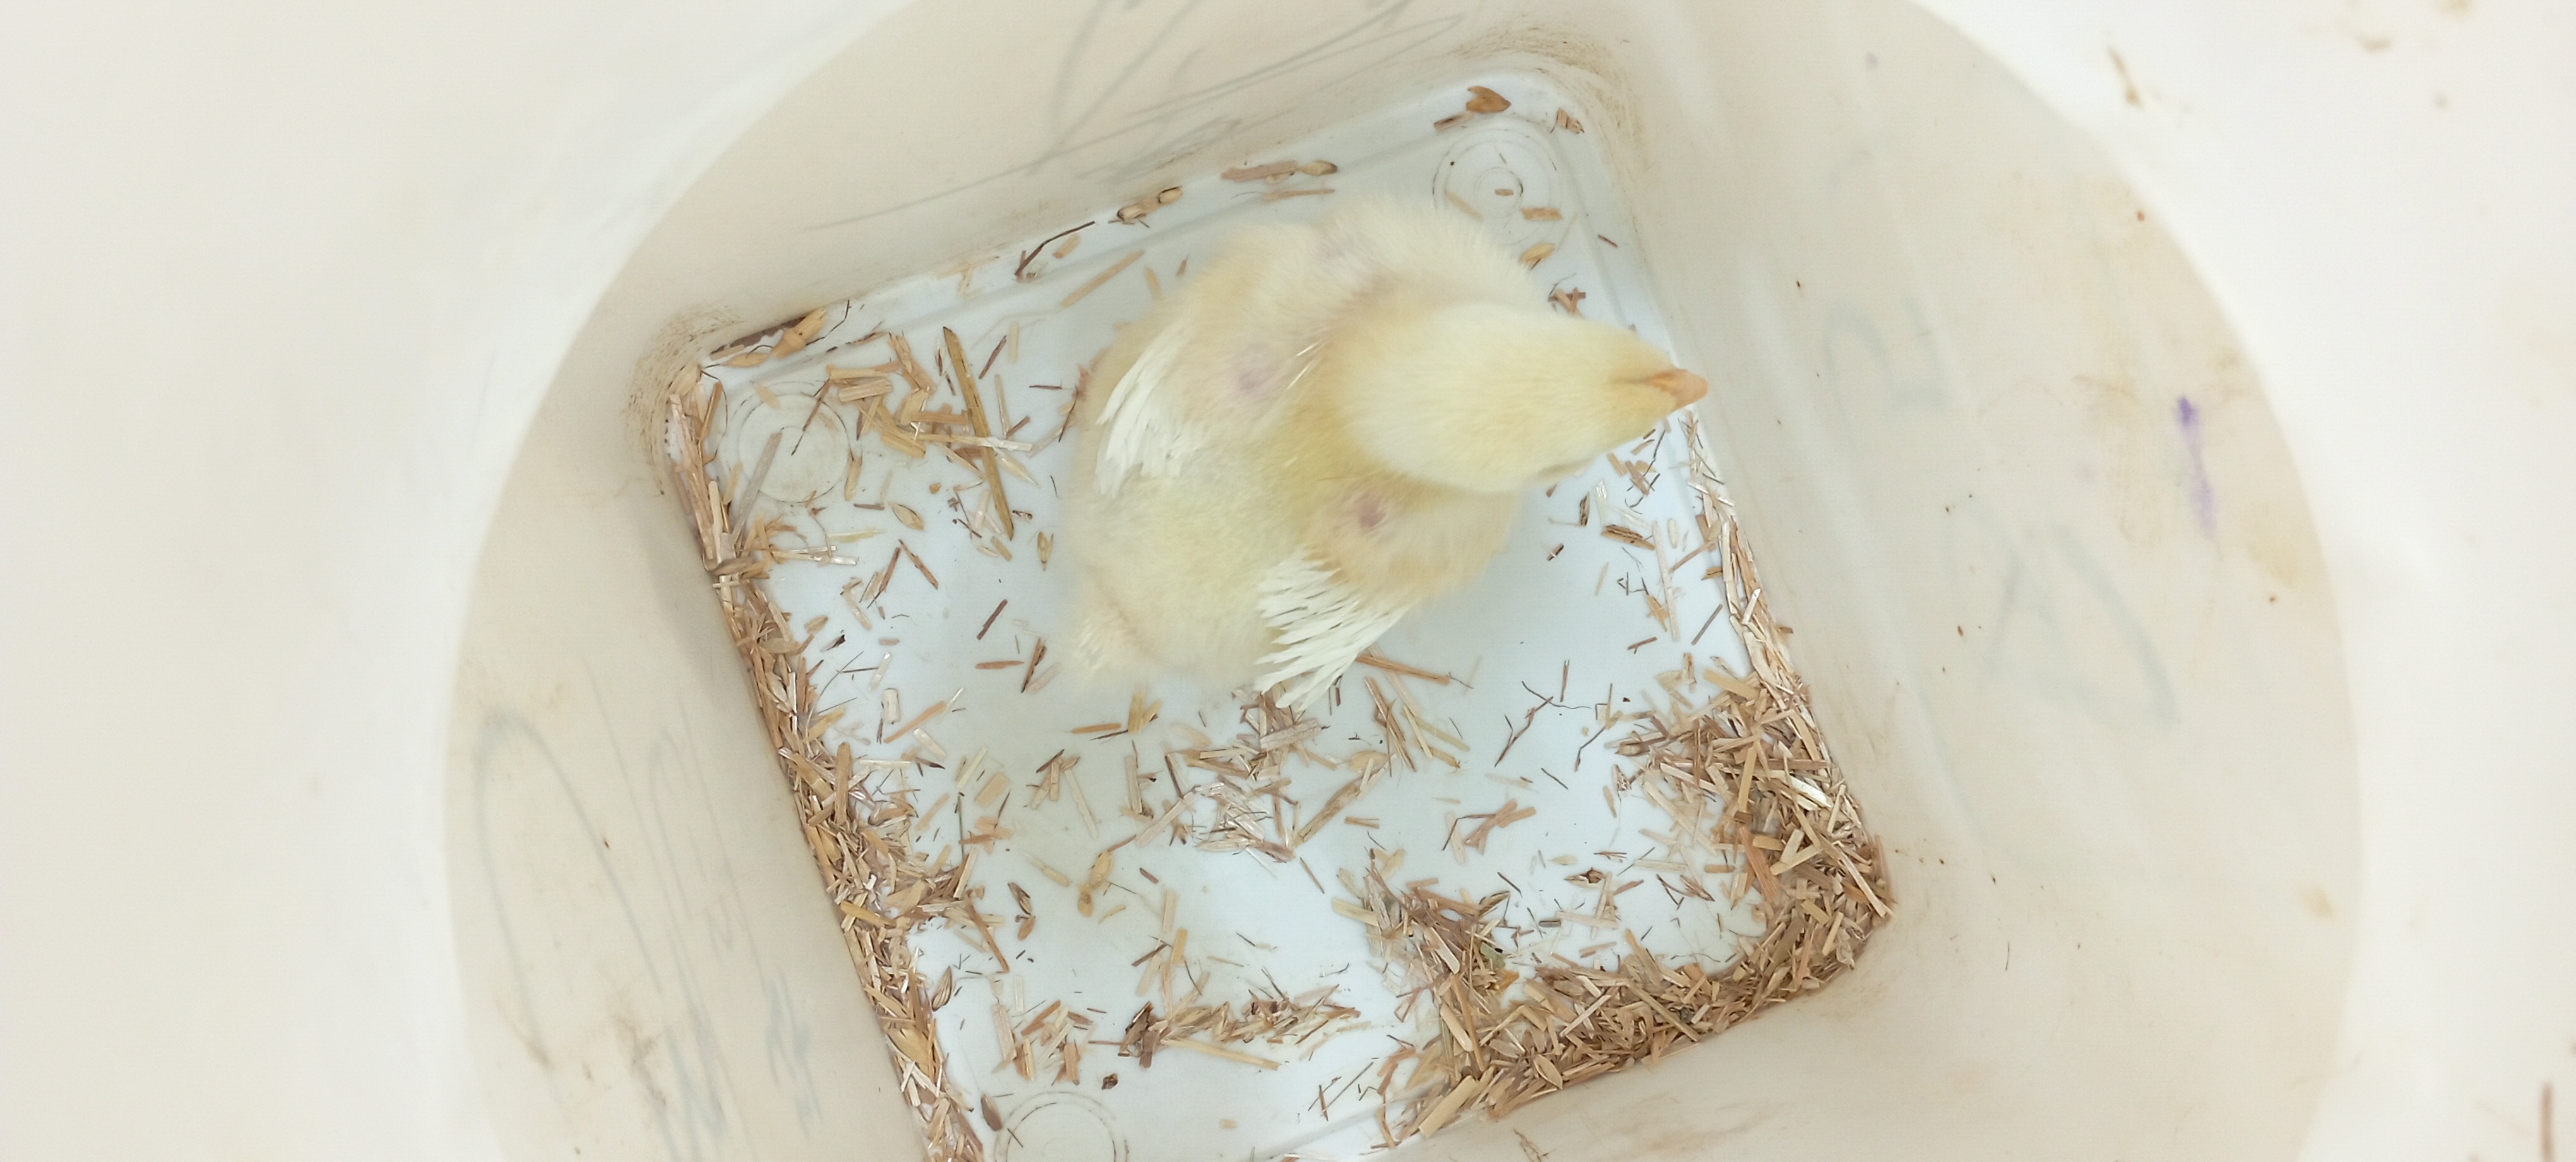
Weight: 206 g